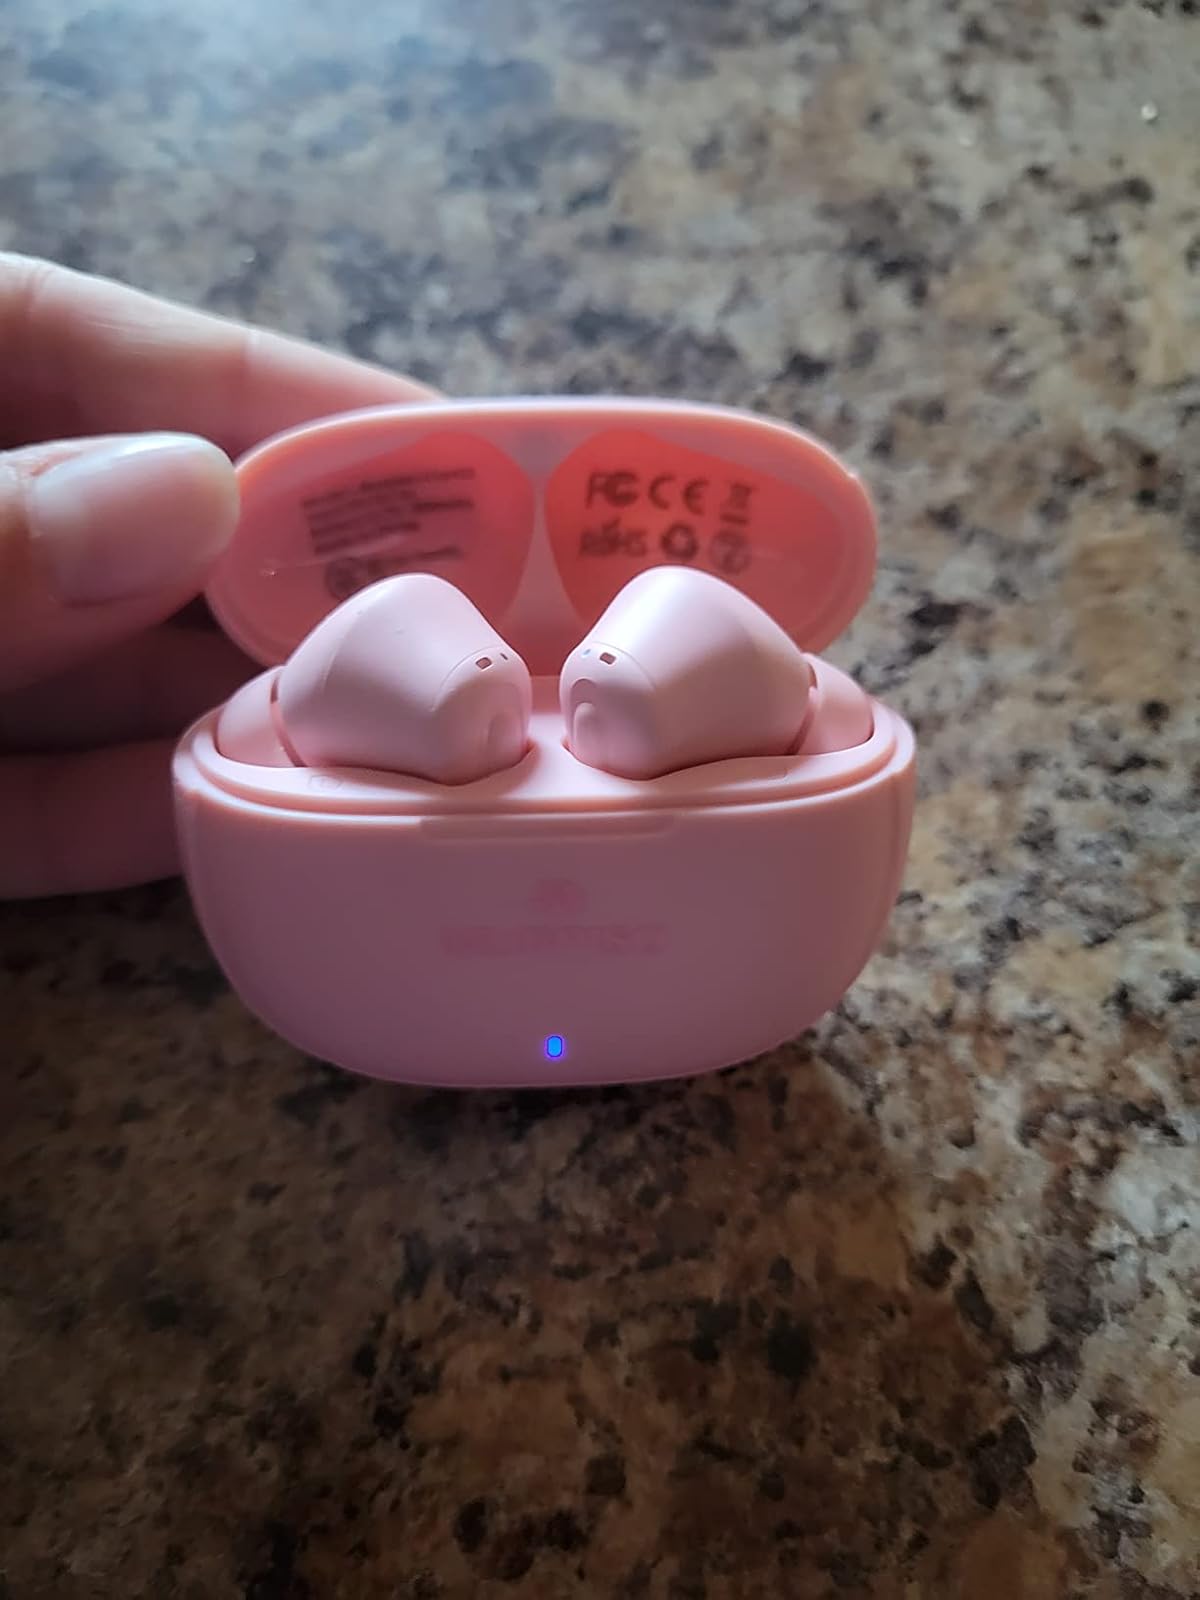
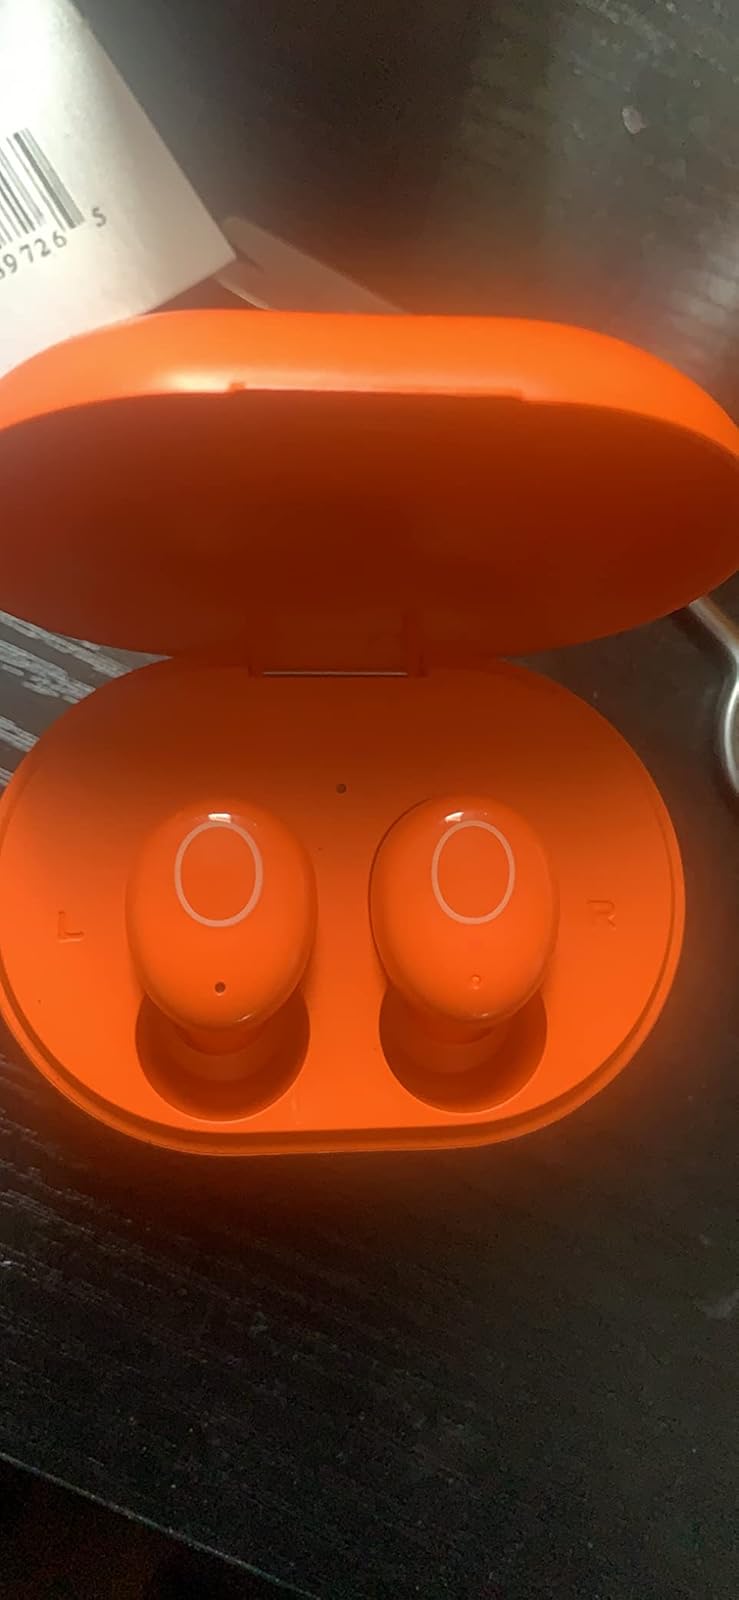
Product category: earbuds
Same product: no